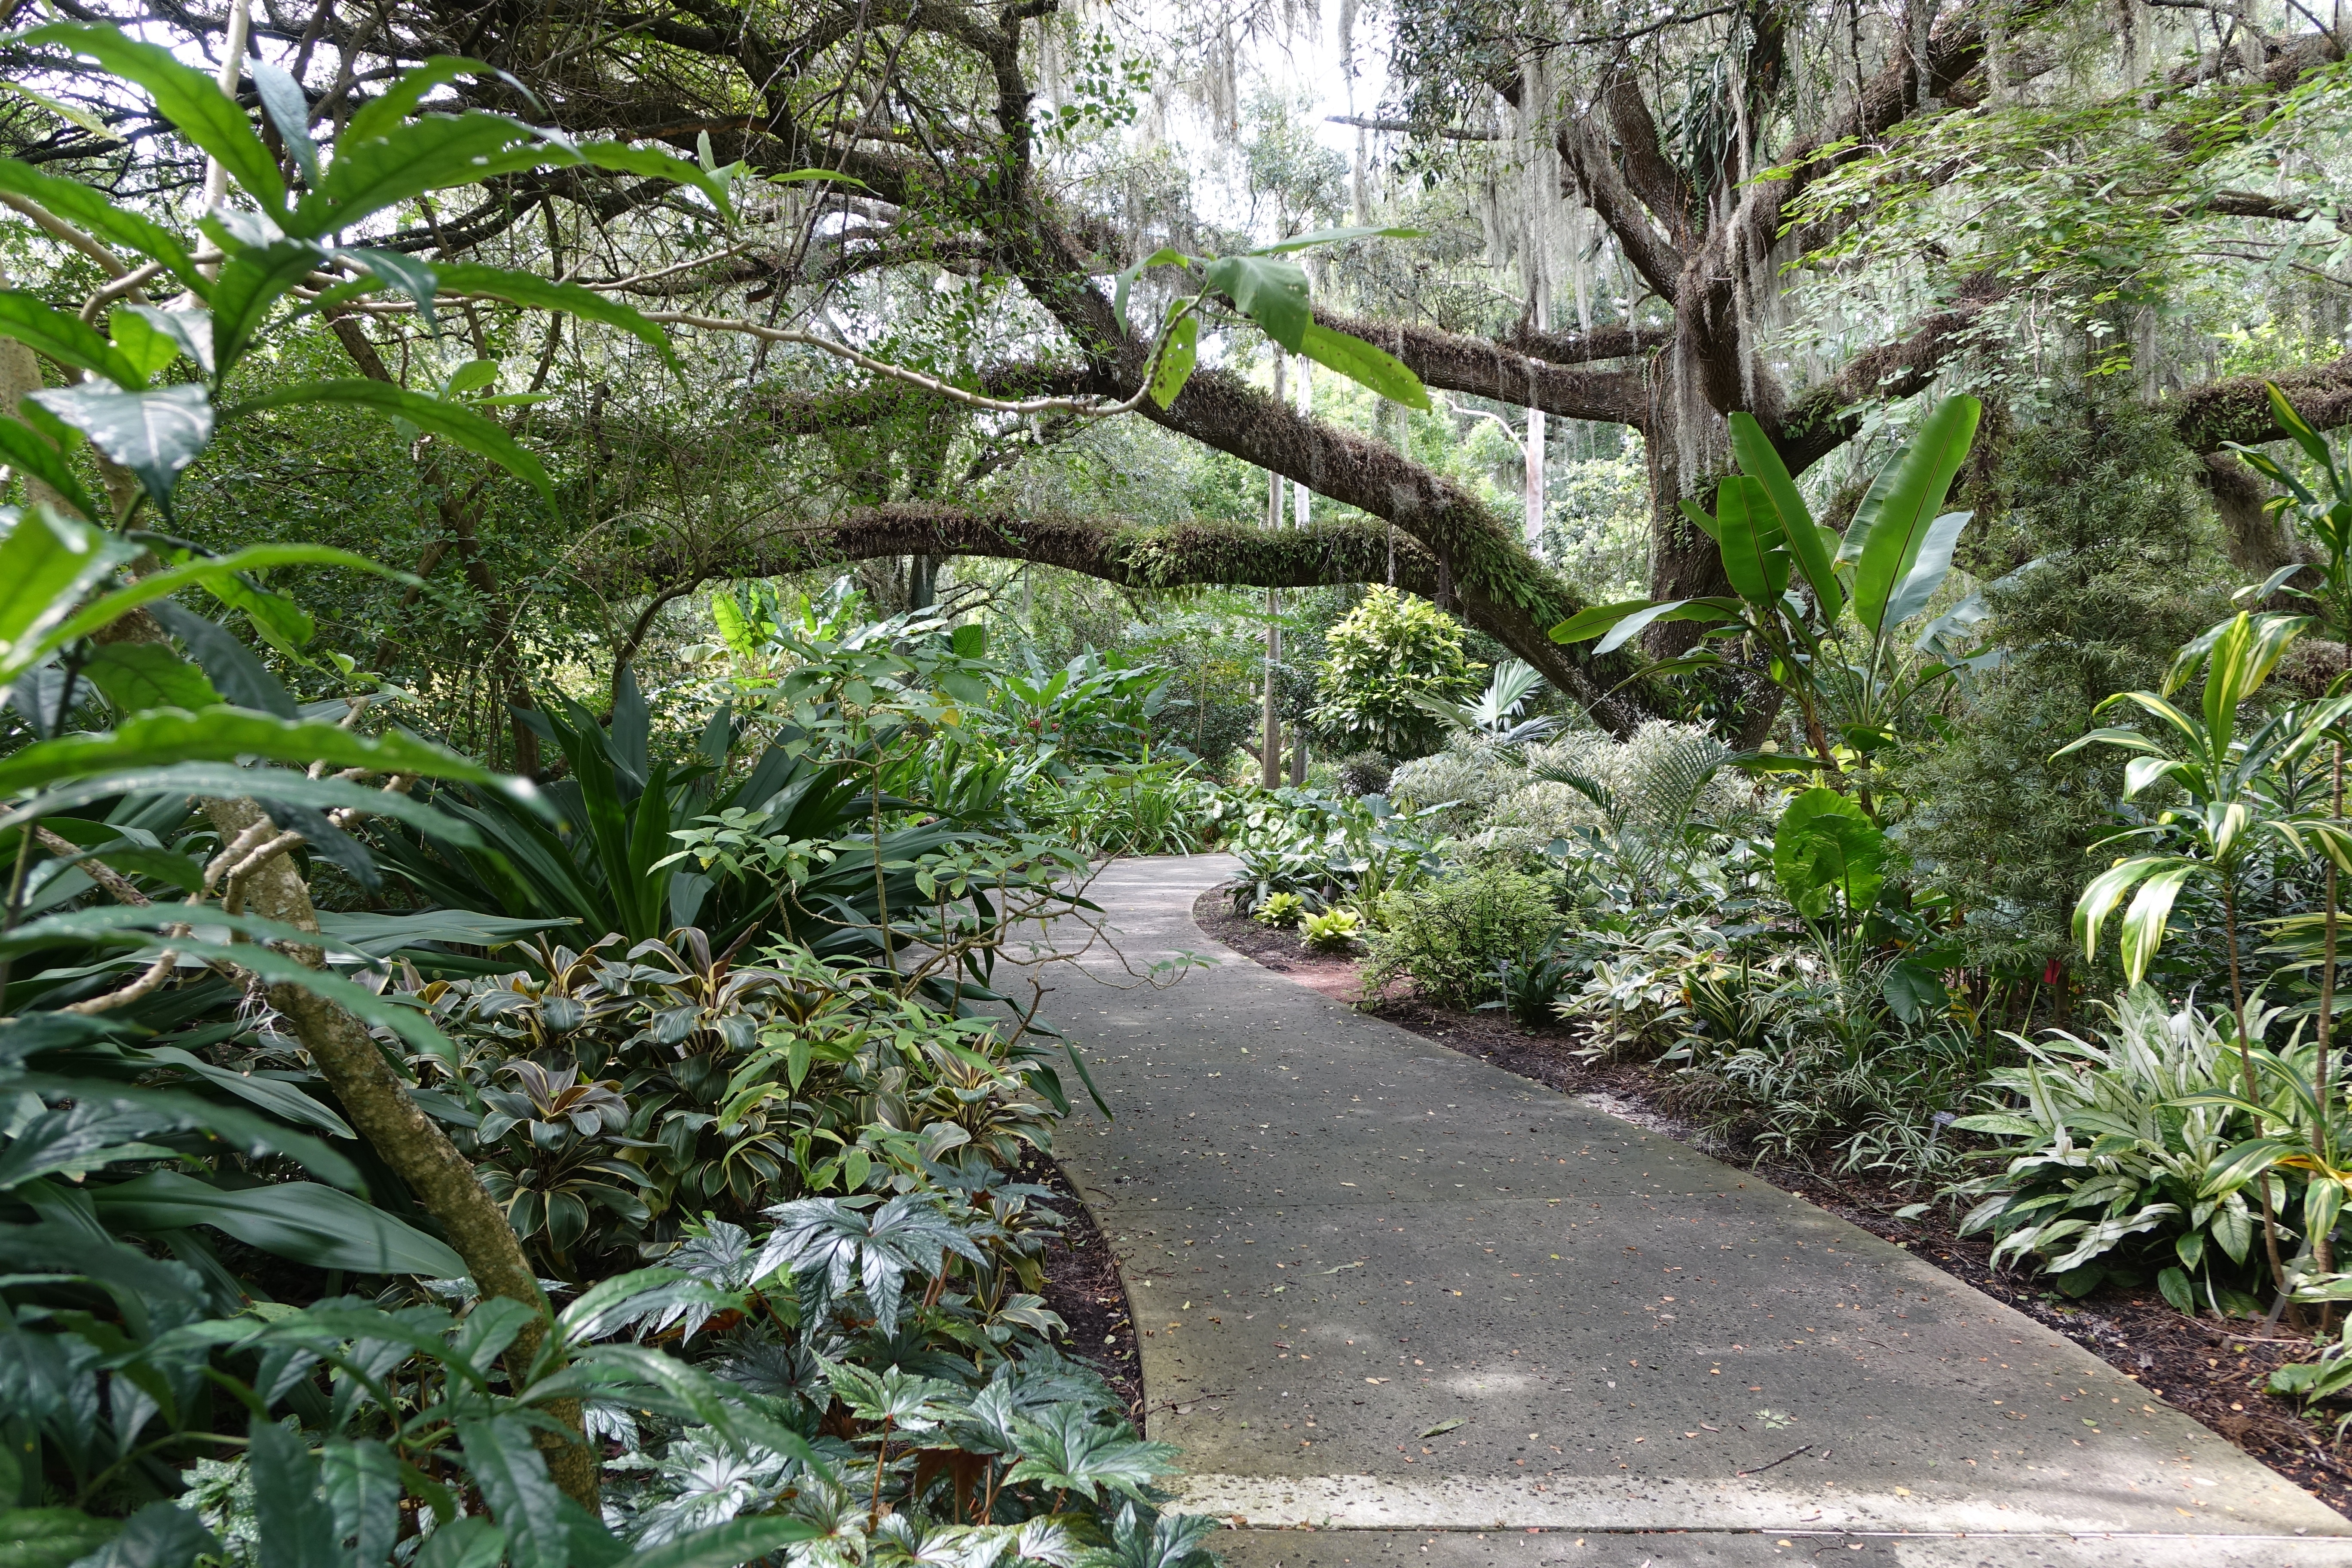
landscape, tree, forest, pathway, trail, flower, walkway, stream, jungle, scenery, botany, garden, flora, vegetation, rainforest, botanical garden, woodland, habitat, natural environment